Prunus pseudocerasus

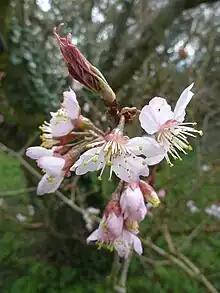
"Prunus pseudocerasus" var. "cantabrigiensis" flowers

A small bushy tree growing to at most , it generally has reddish buds, shell pink flowers and typical red (if a bit pale) cherries. It can be distinguished from its congeners by certain traits; its leaves are broadly obovate, with an acuminate tip, flat and serrated, its inflorescences are corymbose or subumbellate, with at least three and as many as seven flowers, and its branches and peduncles are pubescent.